Gristedes

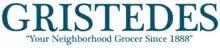
Previous logo

Gristedes is a New York City–based chain of supermarkets. It serves a mostly urban customer base.